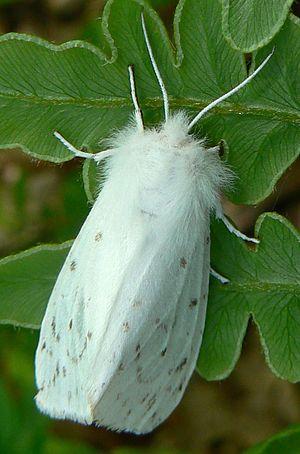
L'Estigmène dimorphe est une espèce de papillon de la famille des Arctiidae originaire d'Amérique du Nord.